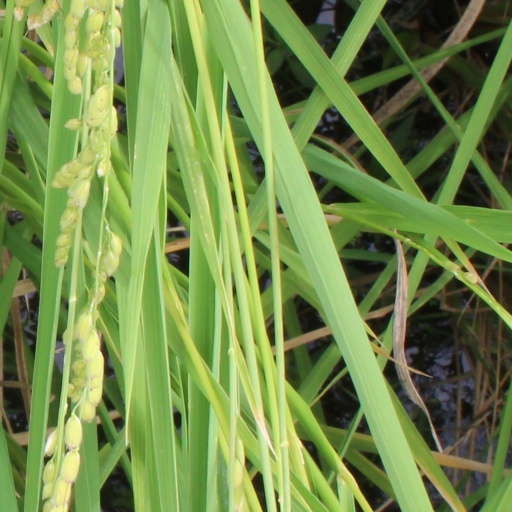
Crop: rice